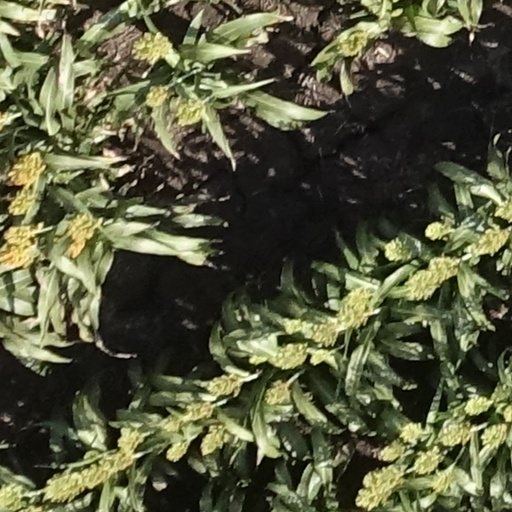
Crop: sorghum